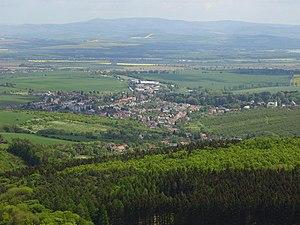
Buchlovice est un bourg du district d'Uherské Hradiště, dans la région de Zlín, en Tchéquie. Sa population s'élevait à 2 441 habitants en 2018.